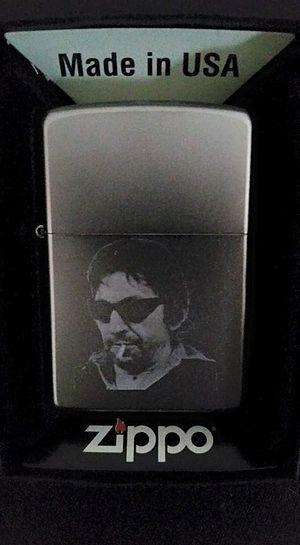
Zippo réalisé par http://www.petitegravure.com
Serge Gainsbourg, nom de scène de Lucien Ginsburg, né le 2 avril 1928 à Paris et mort le 2 mars 1991 dans cette même ville, est un auteur-compositeur-interprète, et accessoirement, poète, pianiste, artiste peintre, scénariste, metteur en scène, écrivain, acteur et cinéaste français.